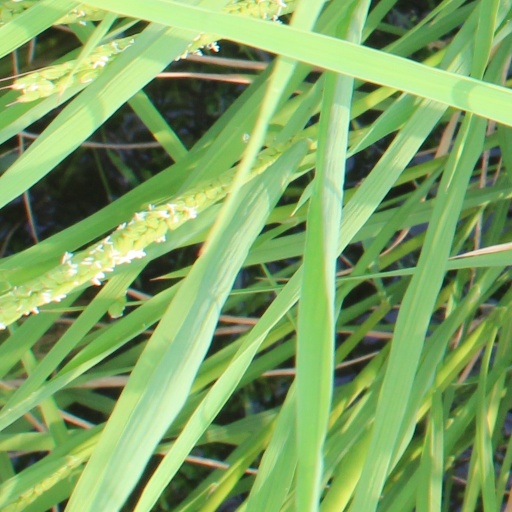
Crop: rice